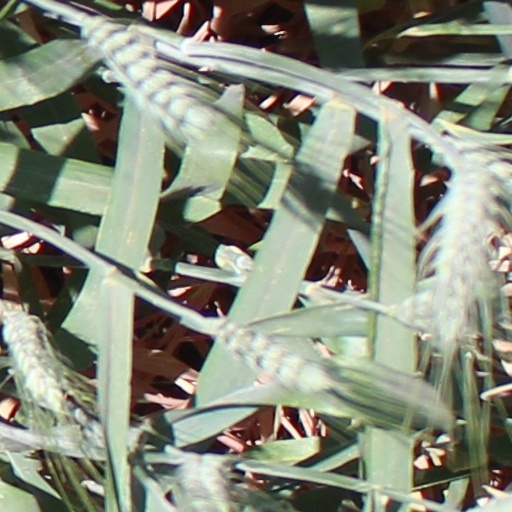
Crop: wheat